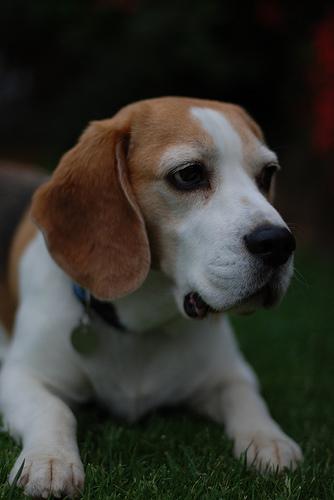
Breed: beagle